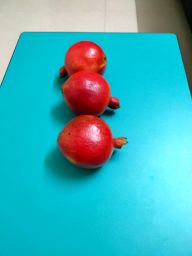
Fruit: Pomegranate
Quality: Good